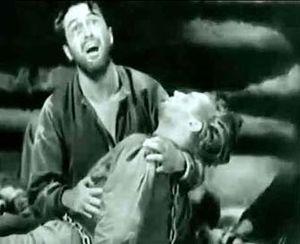
Beau Ideal est un film américain réalisé par Herbert Brenon et sorti en 1931.